Hermaness

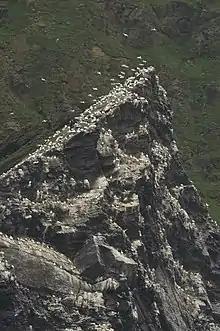
Gannets on Humla Stack

The site forms part of the Hermaness, Saxa Vord and Valla Field Important Bird Area (IBA), designated as such by BirdLife International. Over 100,000 pairs of birds from 15 different species breed at Hermaness, which is internationally important for great skua, gannets and puffins. Gannets nest on narrow ledges on cliffs and stacks, and as of 2018 there were around 26,000 breeding pairs each summer. Hermaness, with around 6% of the breeding North Atlantic population, is the sixth largest colony of these birds in Britain. Guillemot and kittiwake also breed on the stacks and cliffs of Hermaness, with around 3,700 pairs of guillemot and 416 pairs of kittiwake recorded in 2015. Shags nest on boulder beaches on the west coast of Hermaness; due to relative inaccessibility of these areas counting is difficult, but NatureScot estimated a population of around 150 pairs in 2002.